Oswald Walters Brierly

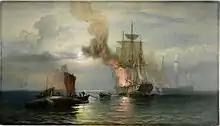
South Sea whalers boiling blubber, c1876. Dixon Galleries, State Library of New South Wales.

This was the commencement of a third period in the artist's career, during which he received the constant patronage of the royal family. In 1863, he accompanied Count Gleichen in , on which the future Duke of Edinburgh was lieutenant, to Norway, and when the duke was appointed to the command of , Brierly was attached to his suite and accompanied him on a cruise in the Mediterranean Sea and afterwards round the world, which lasted from 26 February 1867 to 26 June 1868. The sketches made by Brierly during the voyage were exhibited at South Kensington in 1868, and he contributed the illustrations to the record of the voyage by the Rev. John Milner, published in 1869.